Sebastian Bösel

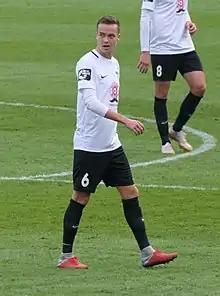
Bösel in 2018

Sebastian Bösel (born 24 October 1994) is a German former professional footballer who played as a midfielder.